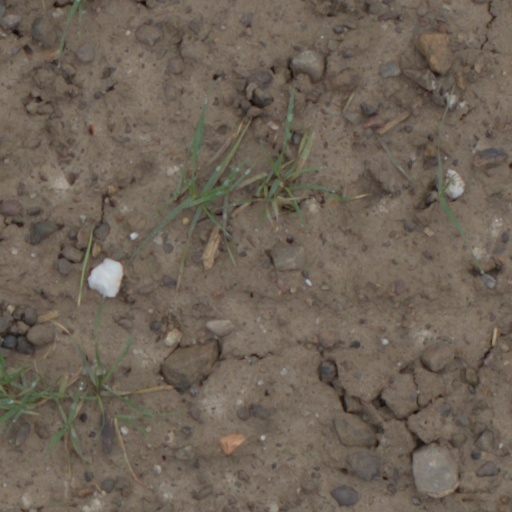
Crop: wheat